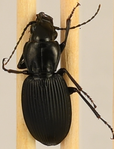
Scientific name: Pterostichus lachrymosus
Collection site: Mountain Lake Biological Station NEON (MLBS), plot MLBS_010